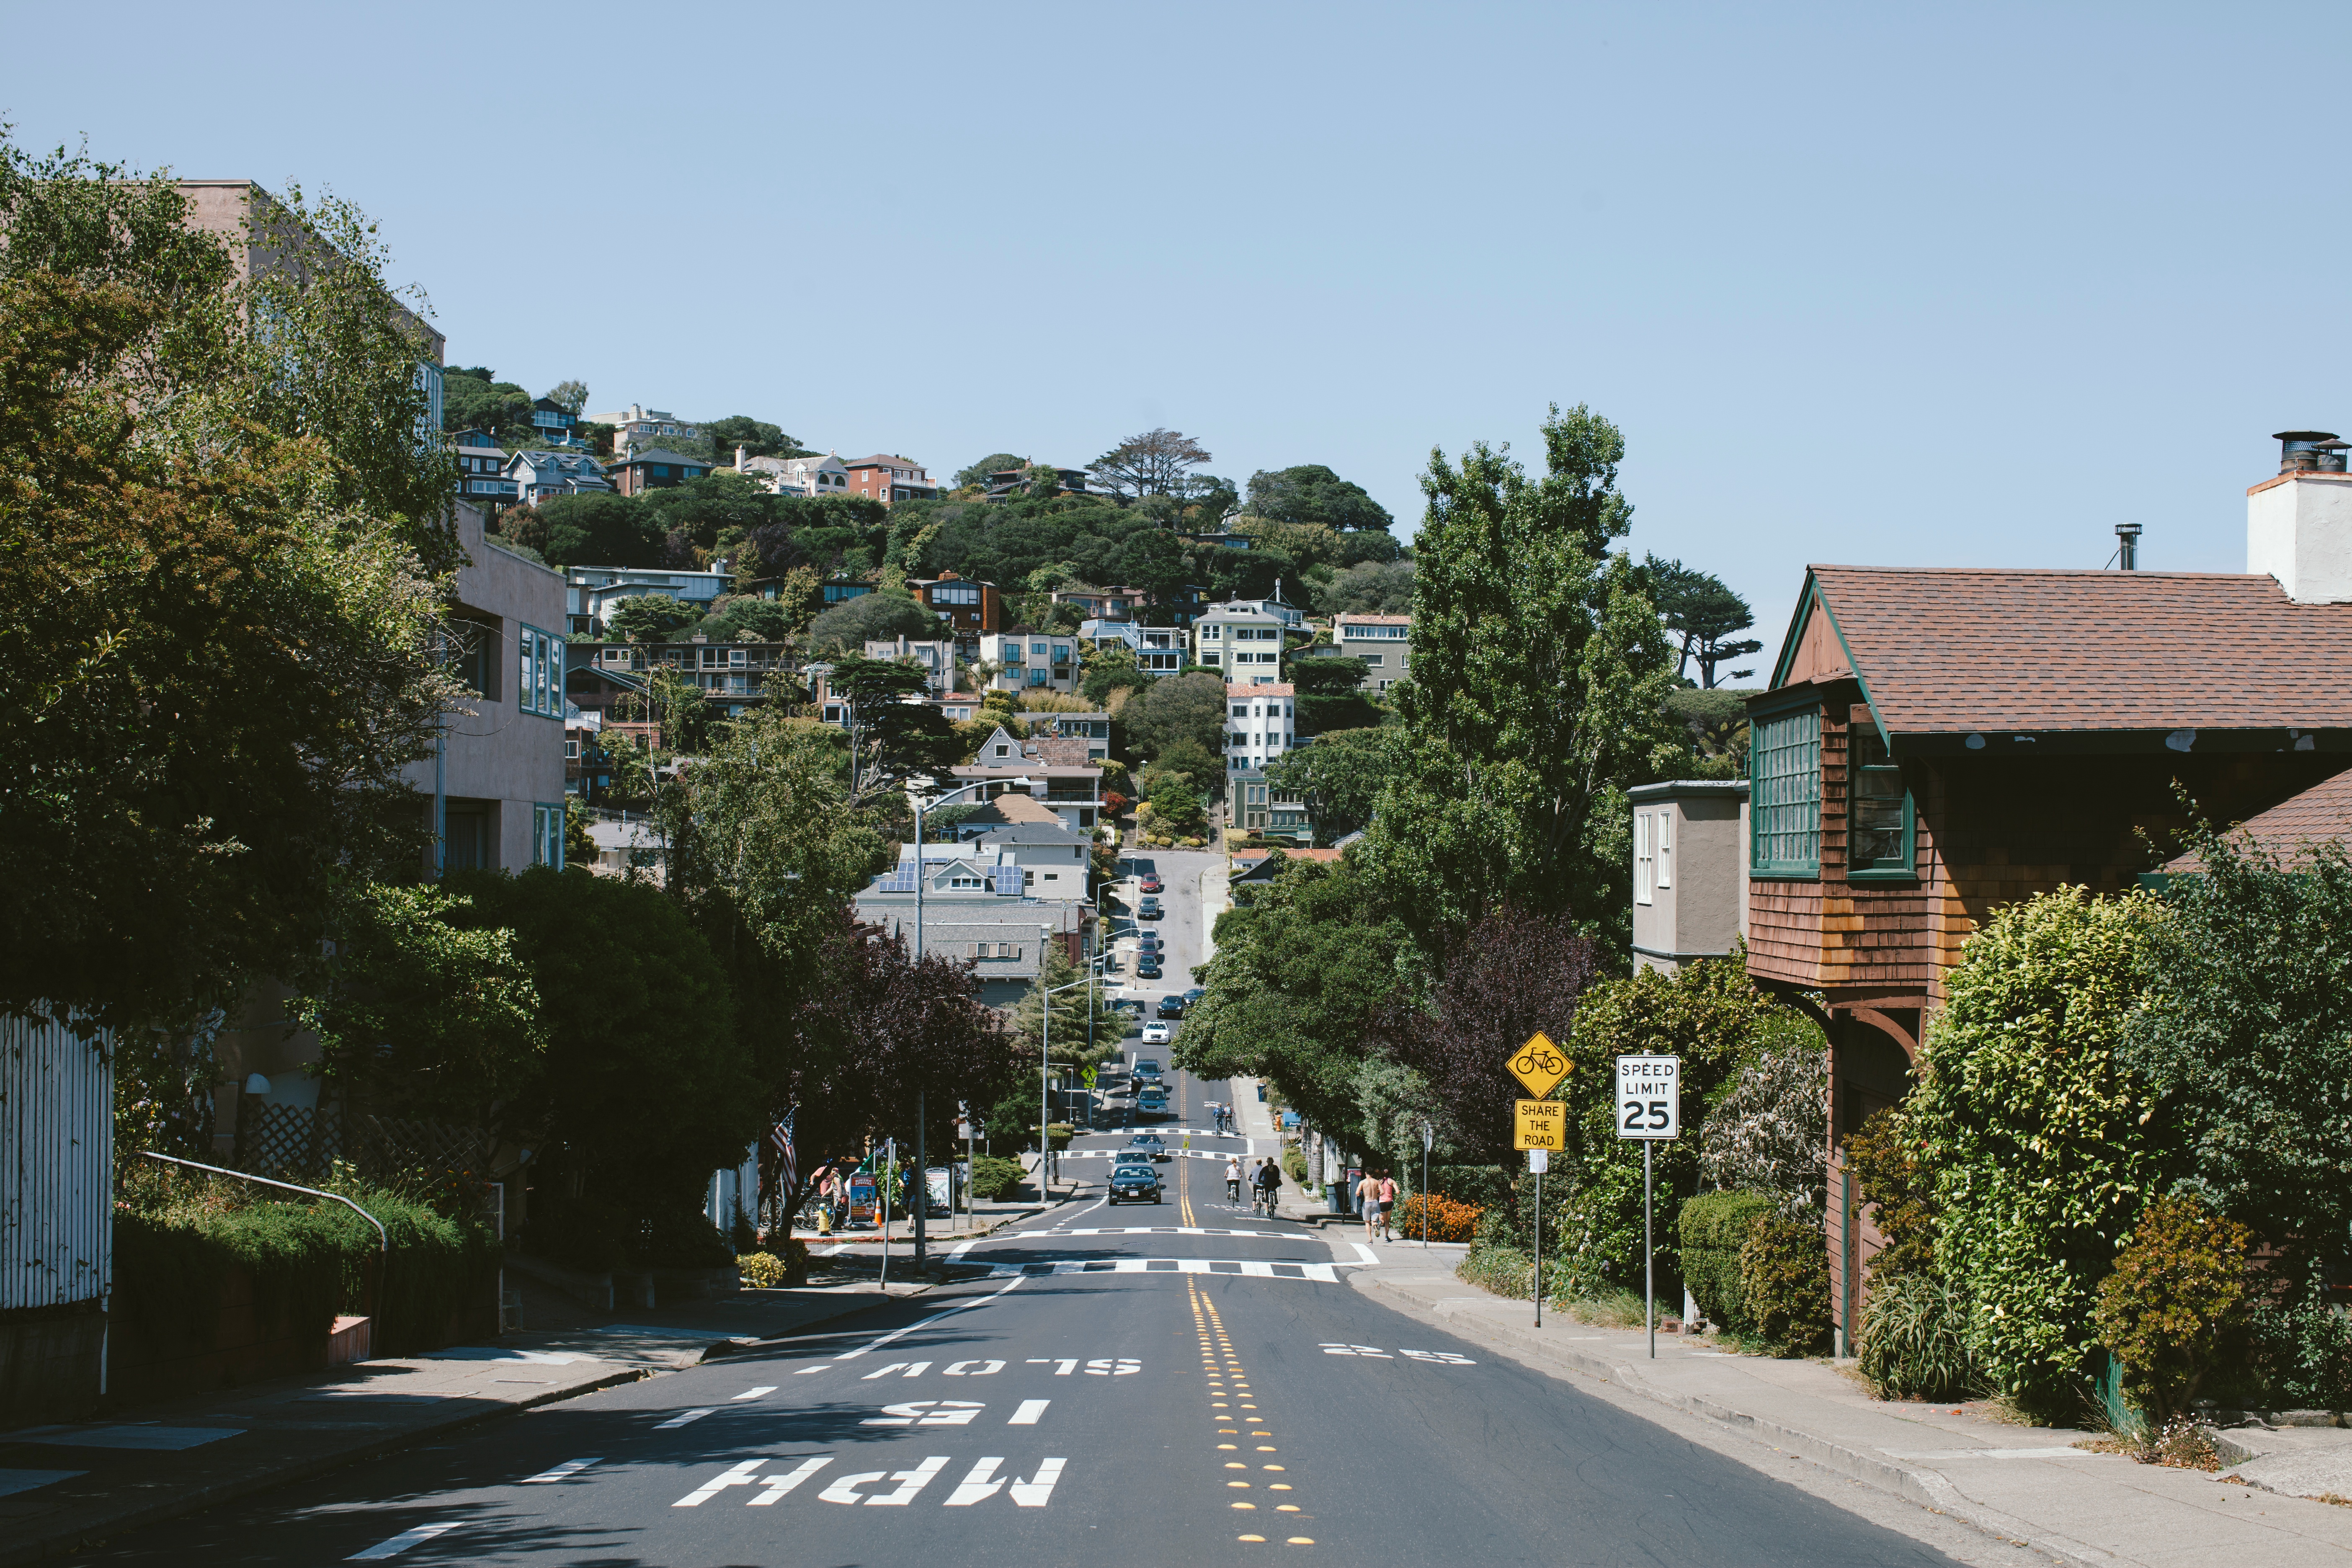
road, street, town, city, cityscape, downtown, vacation, village, suburb, lane, infrastructure, estate, neighbourhood, residential area, human settlement